Europa-Park

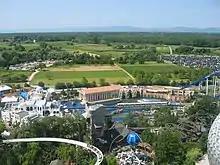
Overview of parts of the park in 2004

Europa-Park is a theme park in Rust, Baden-Württemberg, Germany. Covering a total area of 95 hectares, twenty themed areas offer around a hundred attractions, including shows and fourteen roller coasters. The park also includes six hotels, a camping site, a tepee village, a cinema and a conference center.